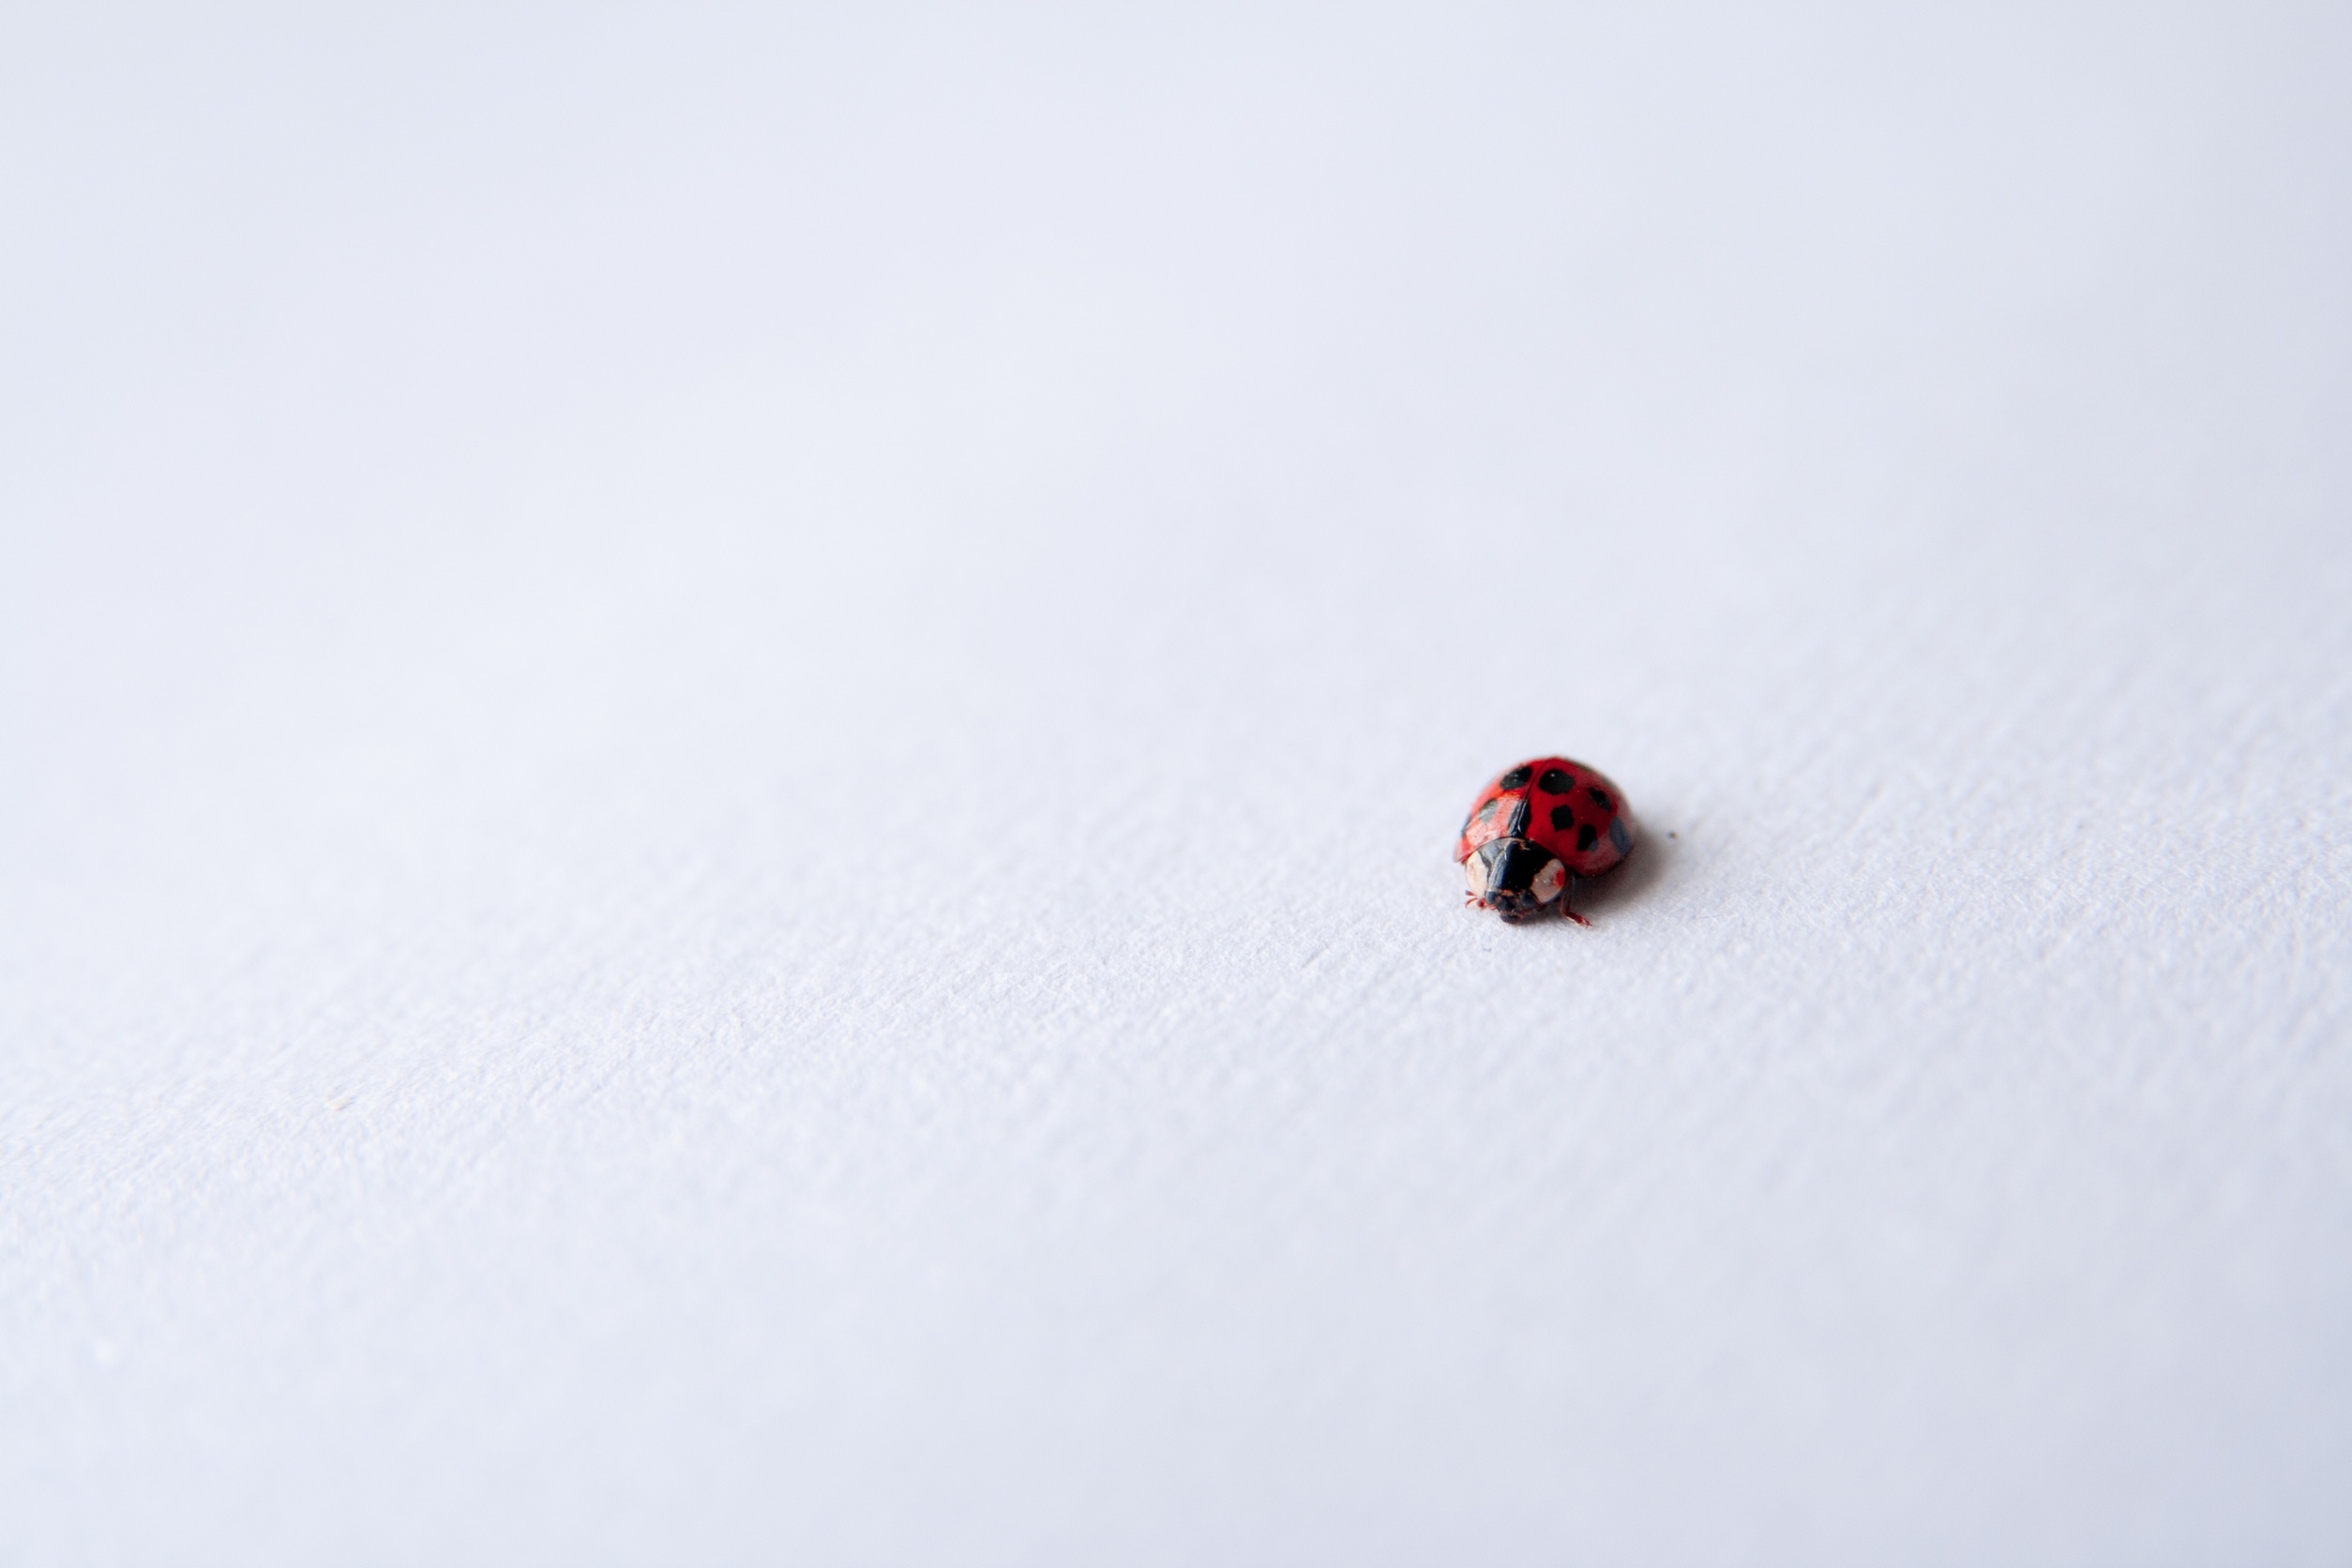
hand, nature, red, insect, small, ladybug, bug, black, ladybird, close up, tiny, beetle, macro photography